Kodiak bear

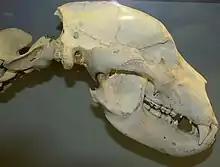
Kodiak bear's skull at the Smithsonian National Museum of Natural History.

Kodiak bears are the largest brown bear and are even comparable in size to polar bears. This makes Kodiak bears and polar bears the two largest members of the bear family and the largest extant terrestrial carnivorans.